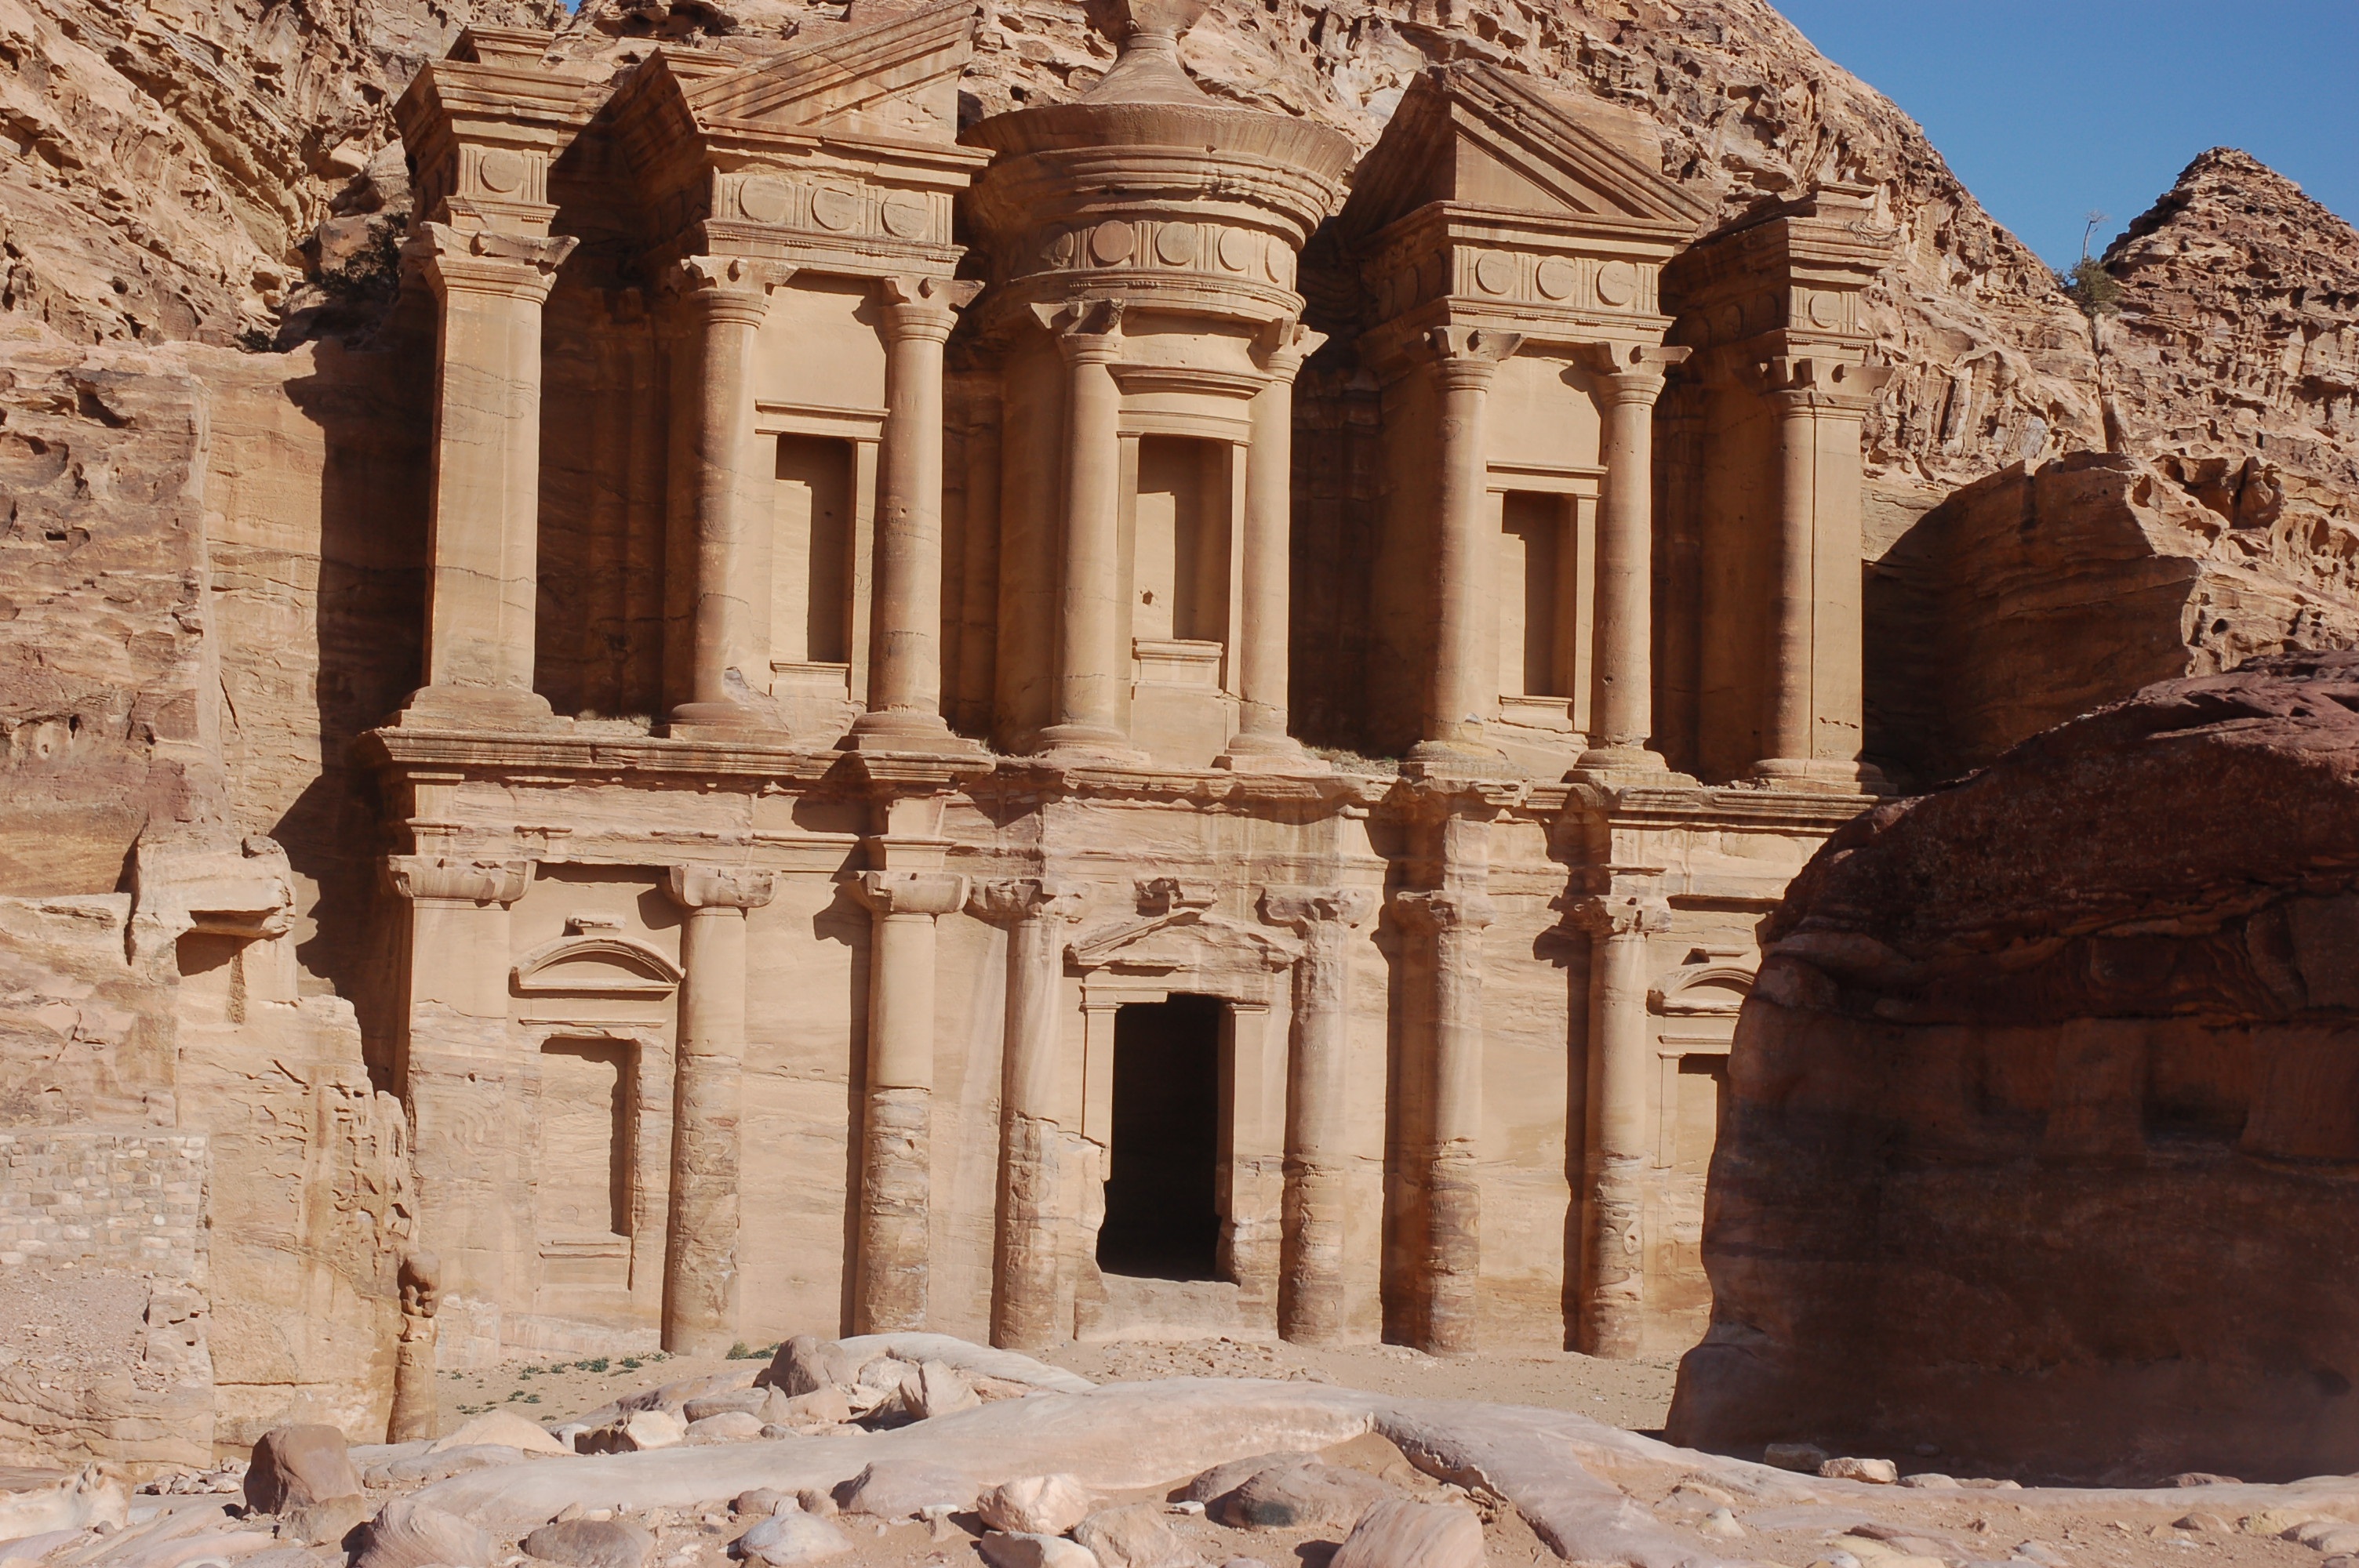
architecture, structure, sun, desert, building, valley, land, stone, arch, column, landmark, fortification, tourism, place of worship, jordan, geology, temple, ruins, monastery, landscapes, history, landmarks, wadi, east, petra, archaeological site, unesco world heritage site, roman temple, historic site, ancient history, egyptian temple, ancient roman architecture, ancient greek temple, byzantine architecture, caravanserai